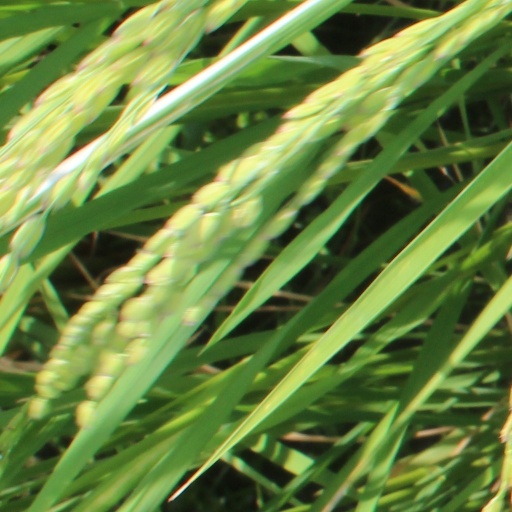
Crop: rice